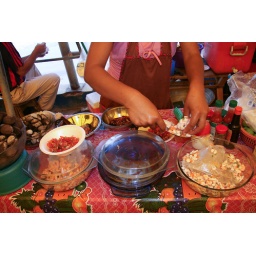
Incredible ceviche on the fish market on the pier in La Libertad. The ceviche was unfortunately the end of us for five days.